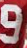
Number: 9